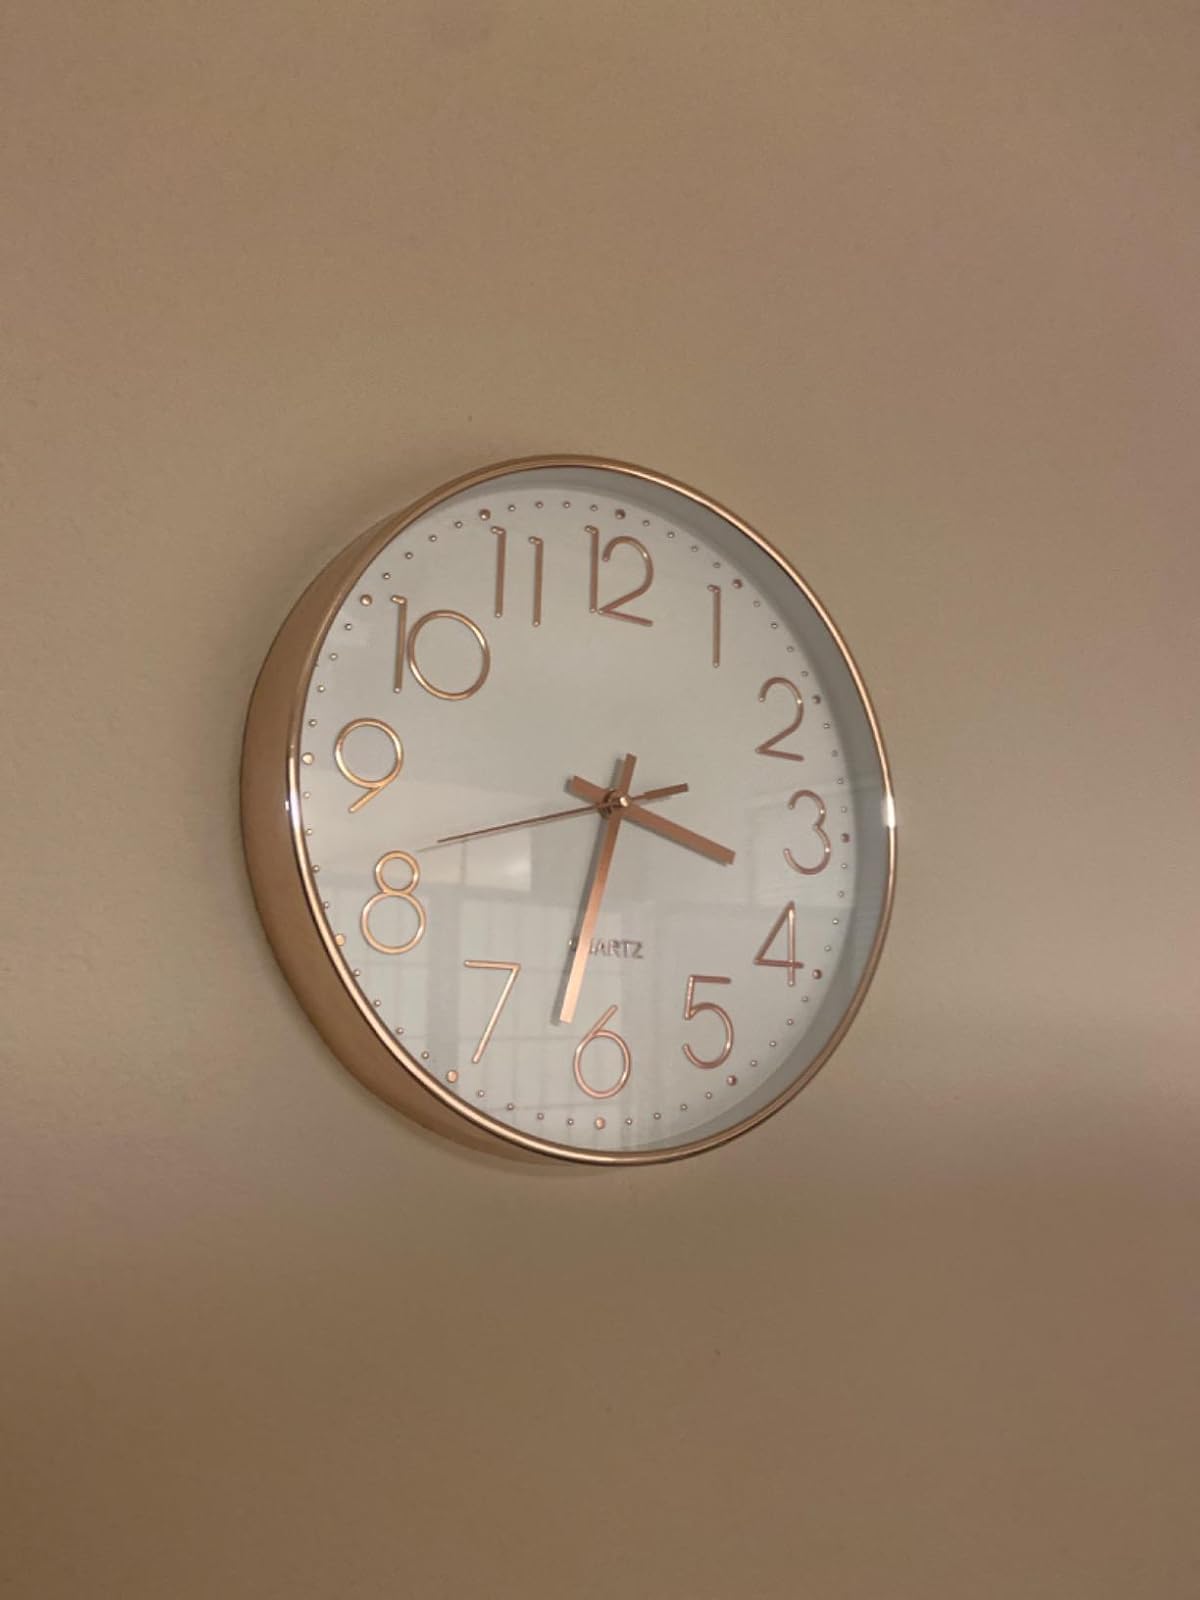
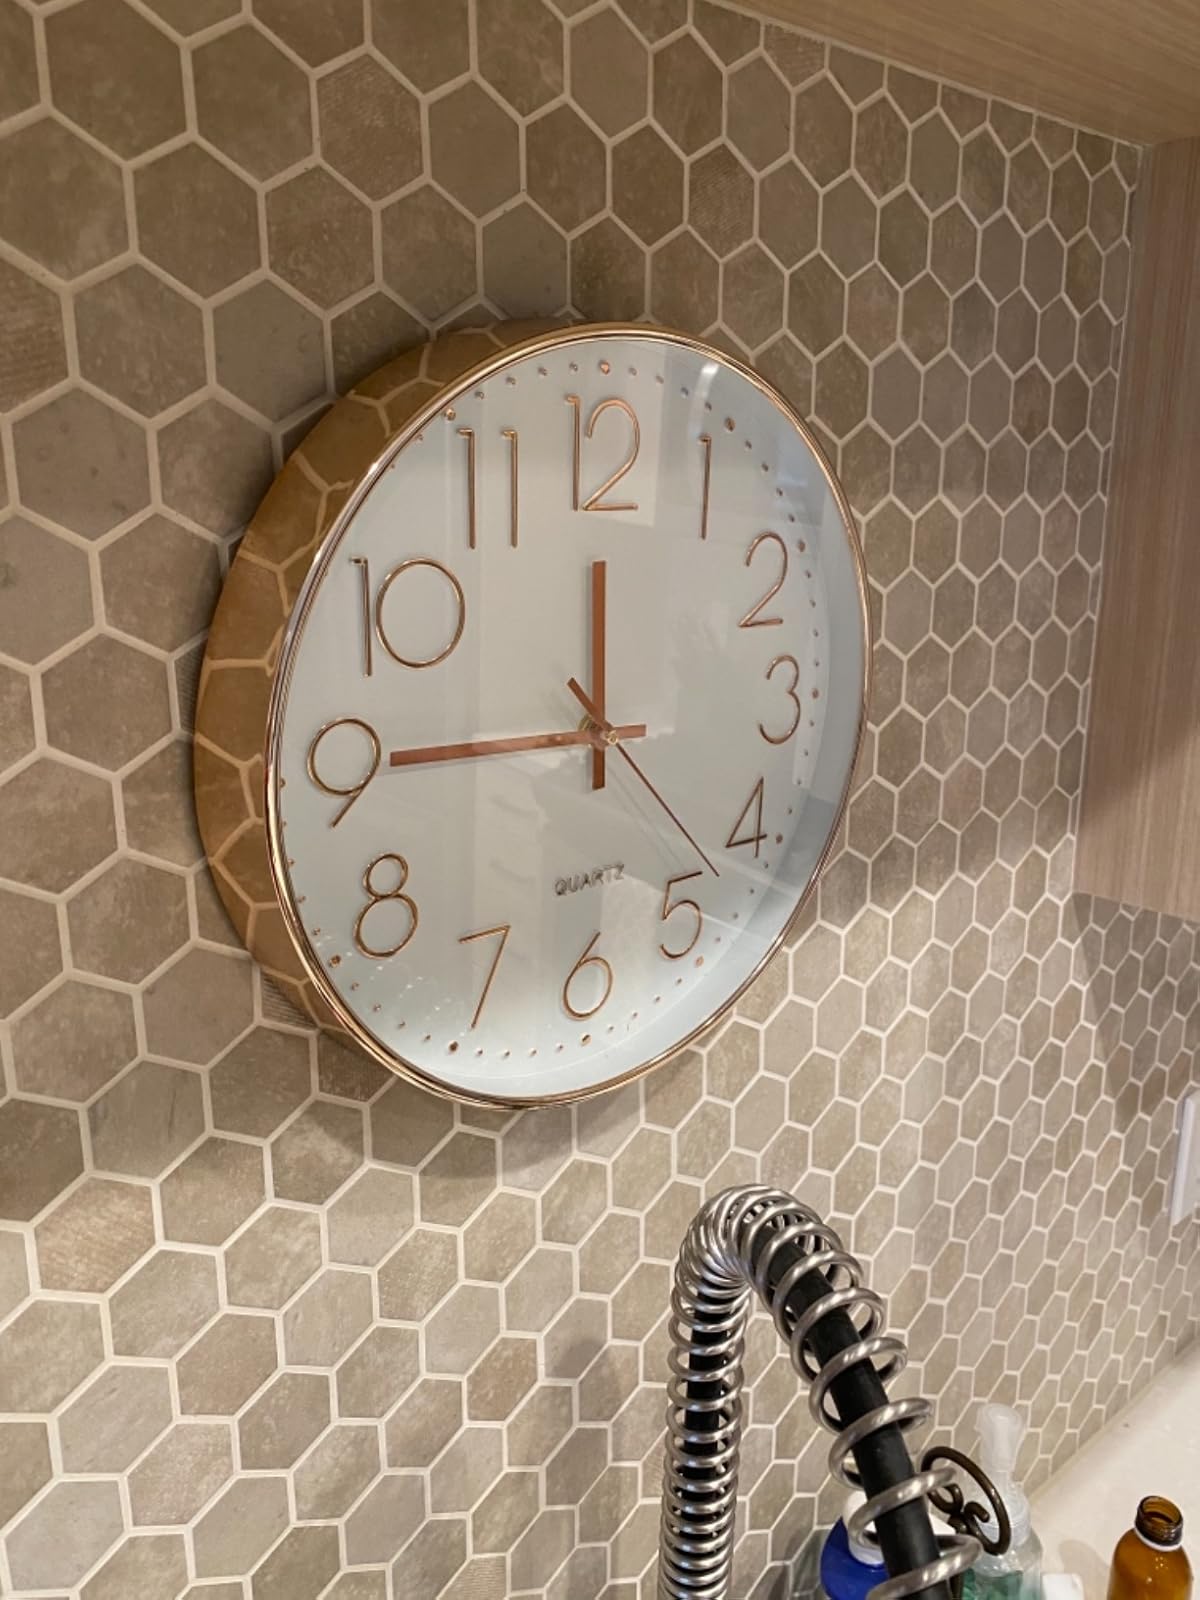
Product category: clock
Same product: yes